1 Wall Street

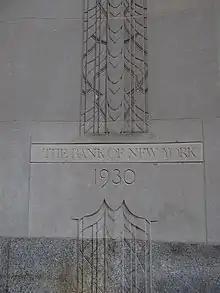
The cornerstone on the facade, which is modified to contain the words "The Bank of New York"

Since the settlement of New Amsterdam in the 17th century, only three buildings on the northern portion of the current skyscraper's site had carried the address 1 Wall Street. The first was a 17th-century stone house, and the second was built in the 19th century. The third such structure was an 18-story office building built in 1907 and designed by St. Louis-based firm Barnett, Haynes & Barnett. The structure was known as the "Chimney Building" or the chimney corner' building", and its footprint measured only . The Chimney Building was developed by a syndicate from St. Louis, headed by Festus Wade of the St. Louis Mercantile Trust Company. In mid-1905, the company paid $700,000 for the plot, or an average of . The next year, the syndicate announced that it would start erecting an 18-story structure at 1 Wall Street. The Chimney Building was completed in 1907, and for years afterward, its site was the world's most valuable.